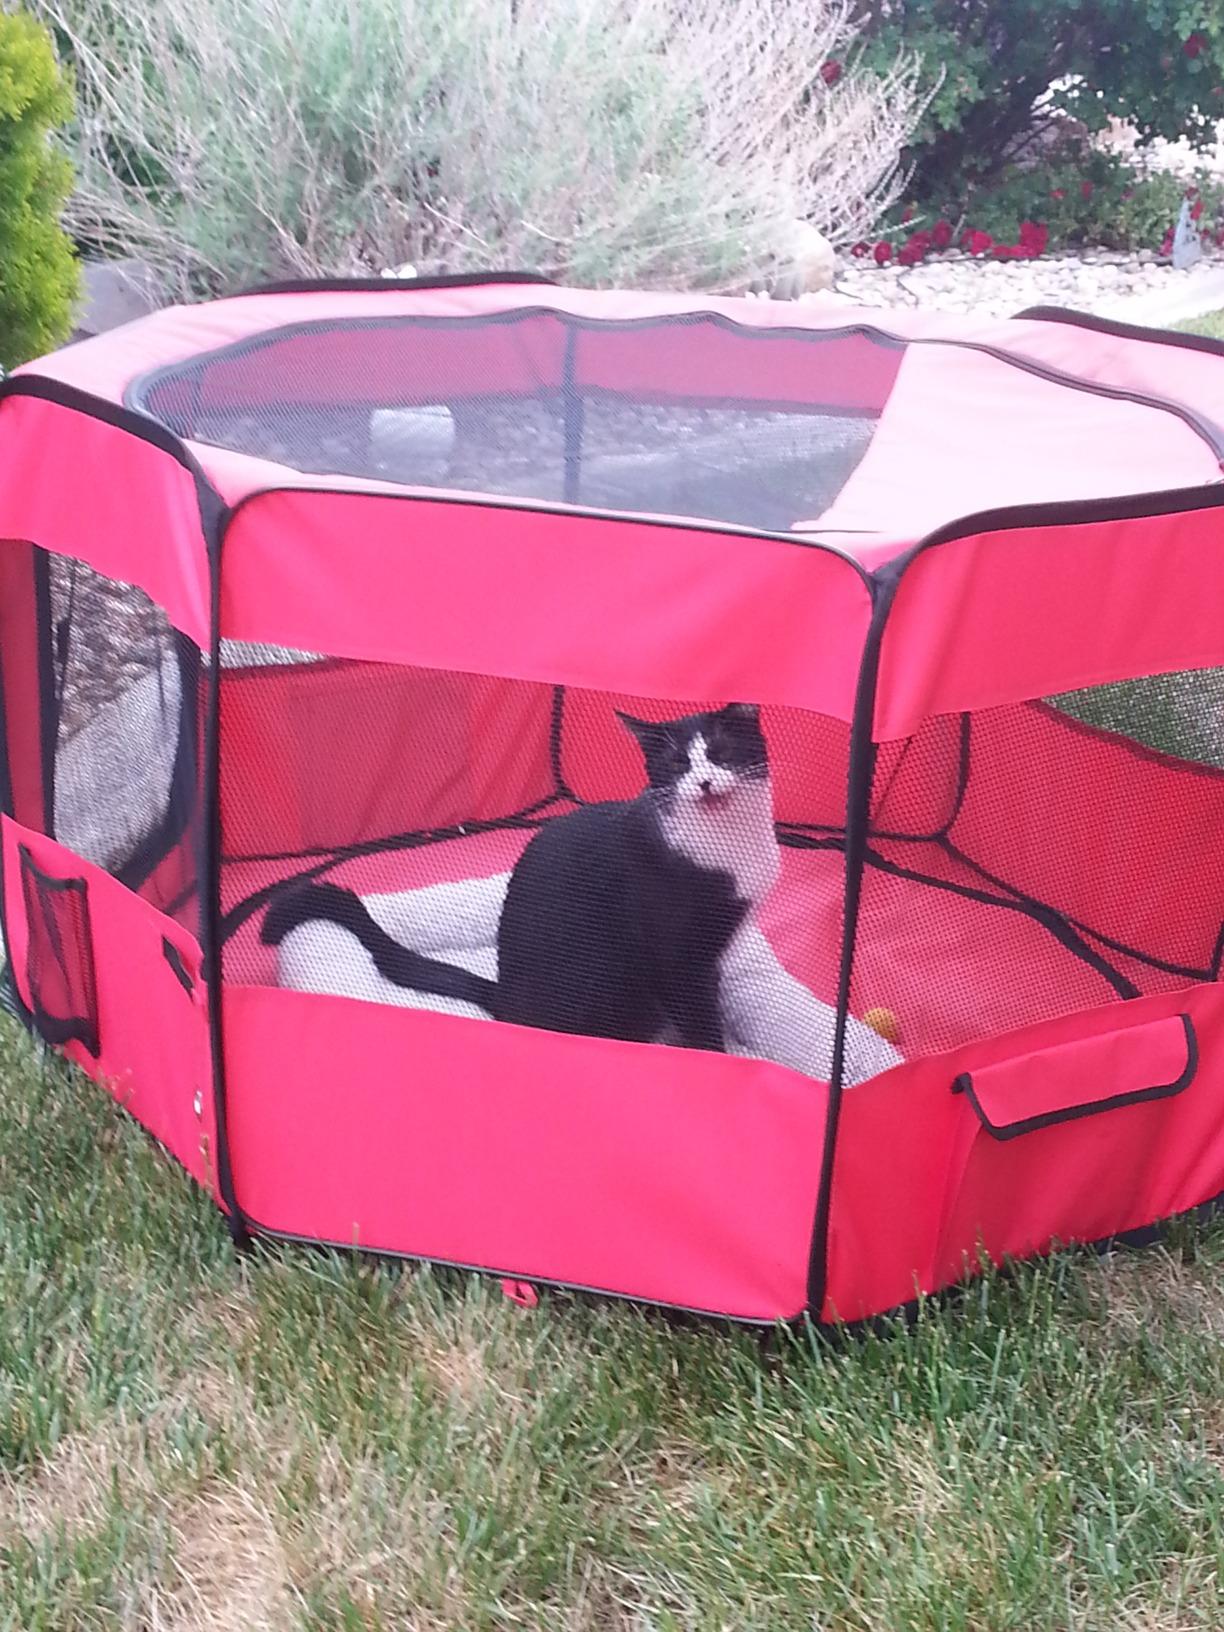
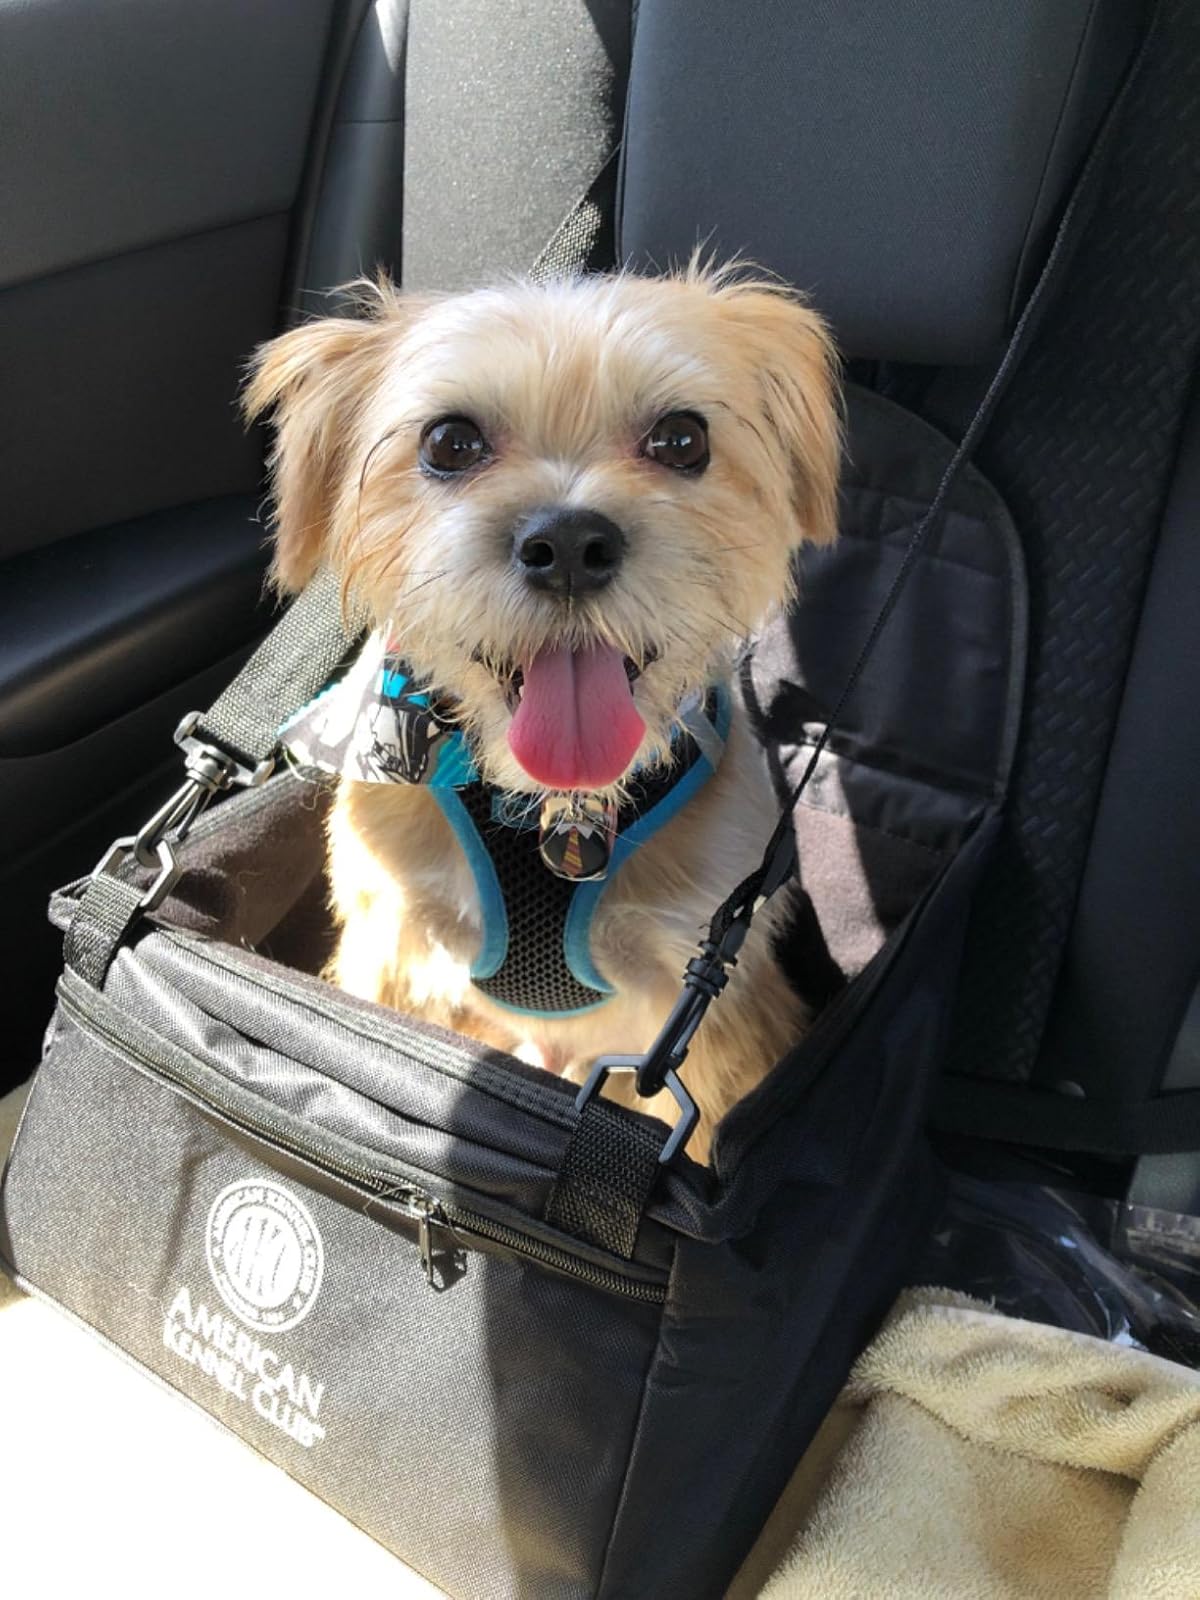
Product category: items_kennel
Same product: no